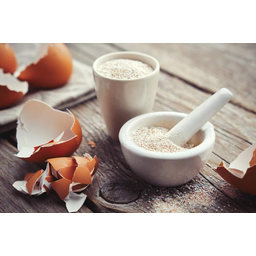
Label: eggshells